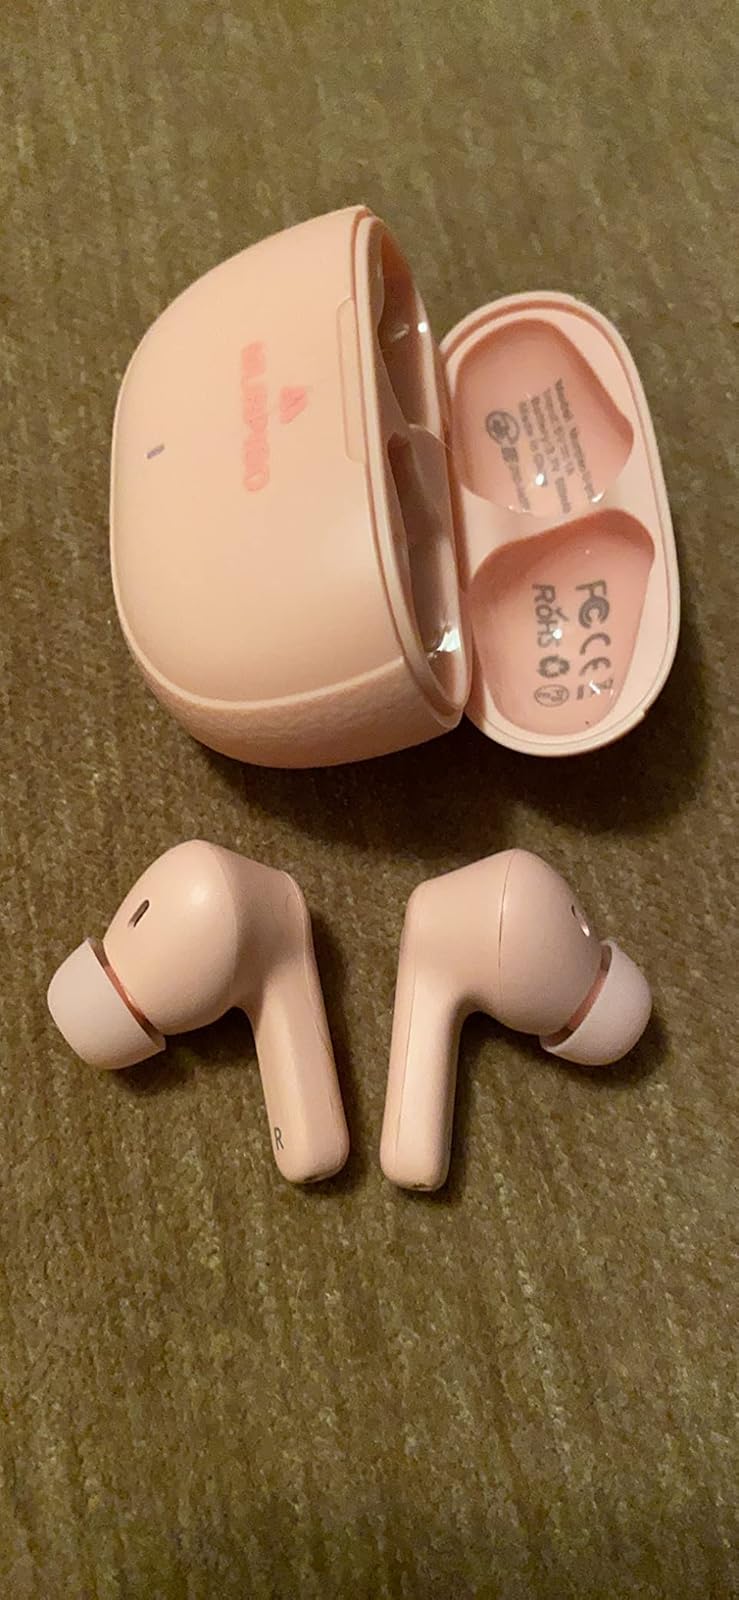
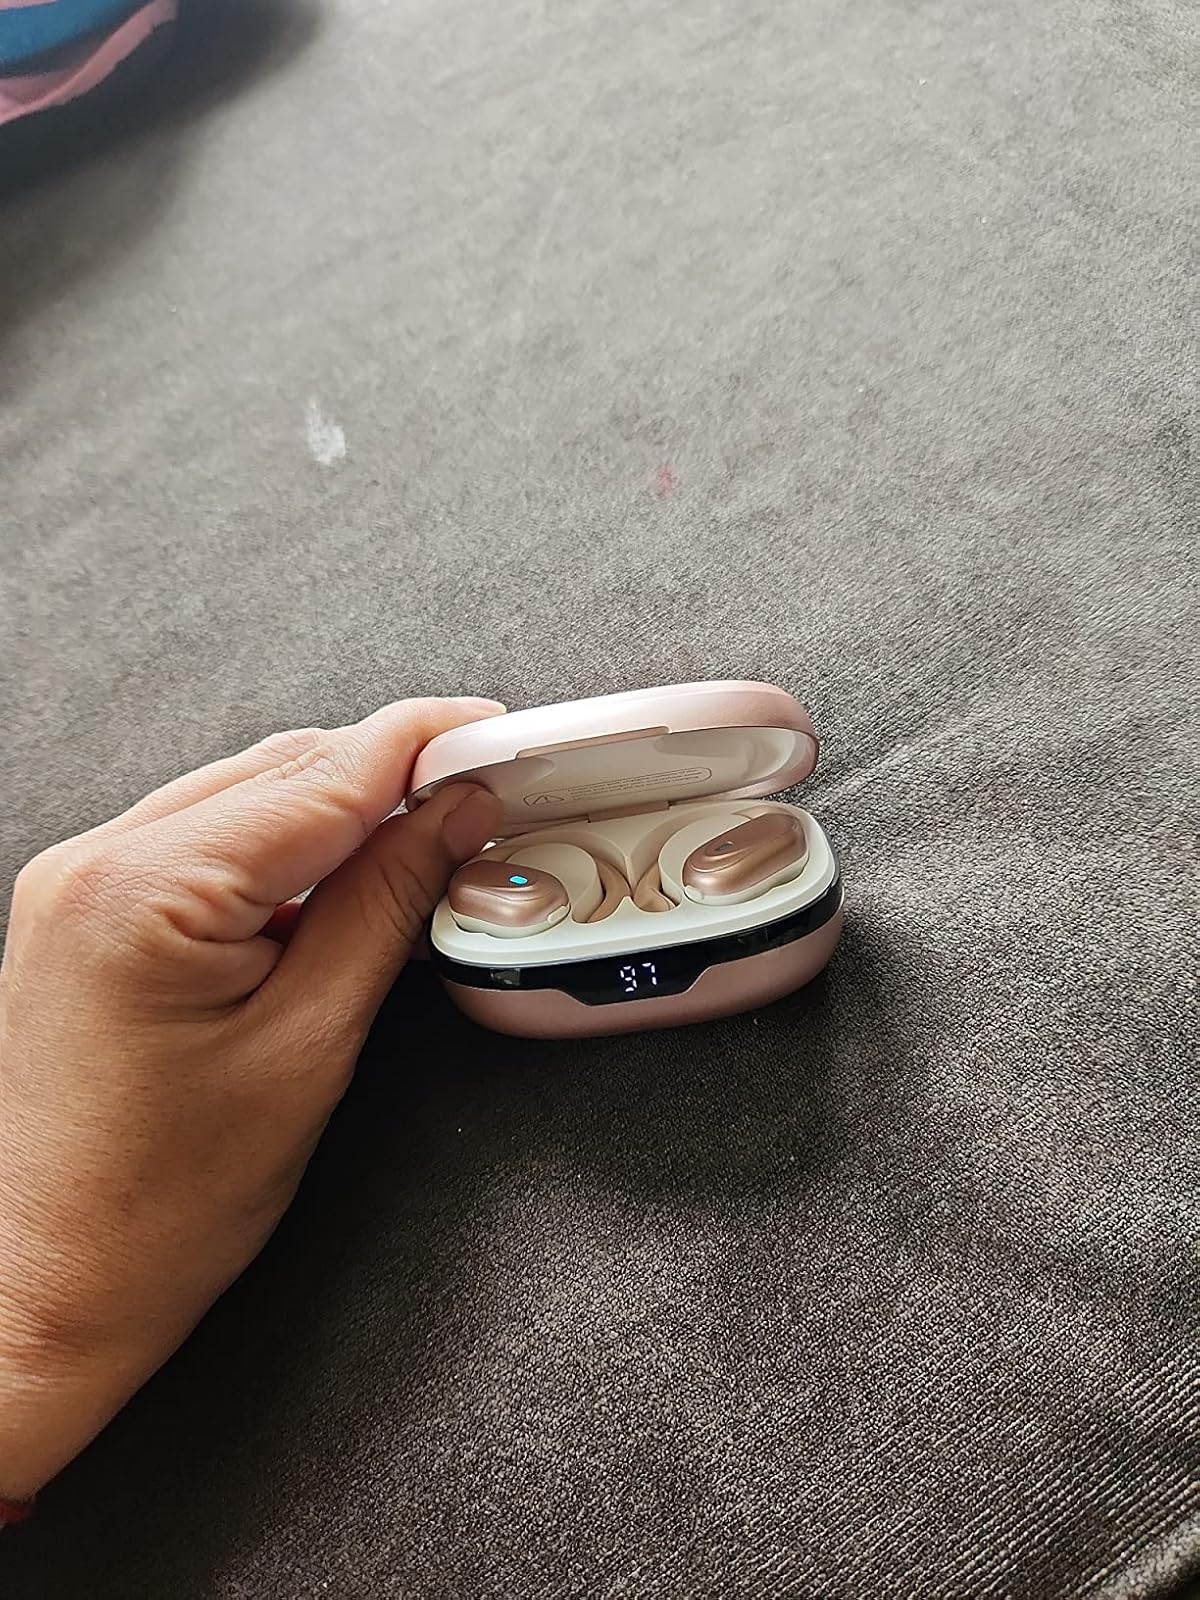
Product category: earbuds
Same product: no